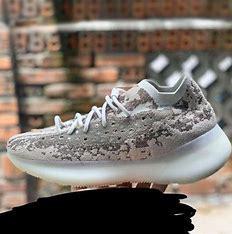
Brand: Adidas
Model: Yeezy Boost 380